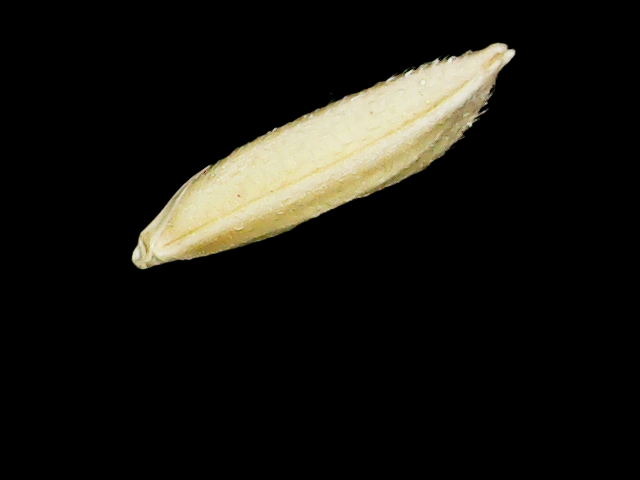
Rice variety: Binadhan07